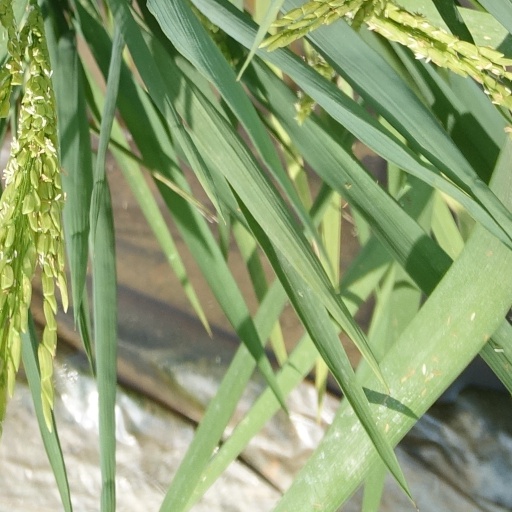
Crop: rice